John Chittick

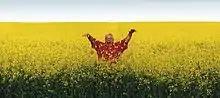
Dr. John in Romanian fields

Chittick moved the organization's headquarters in 2010 from Fitchburg, Massachusetts to Norfolk, Virginia, home to the world's largest naval base. He chose the location because Norfolk ranks at the top for HIV/AIDS in the state and needed aggressive educational outreach where youth are at increasing risk. The all-volunteer staff consists of college interns from 15 regional universities and many naval volunteers. Former PeerCorps volunteers run operations globally via Skype and social media while some serve on the Board of Directors.